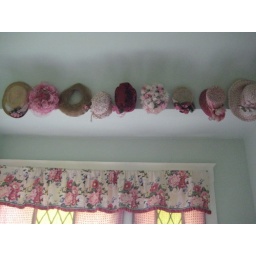
Some of my hats in my new studio over the window seat